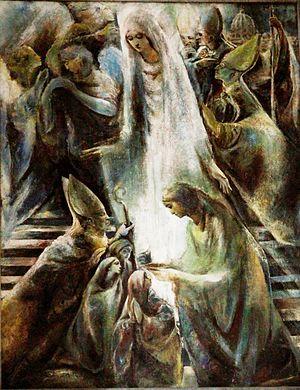
La basilique Notre-Dame du Rosaire, ou simplement basilique du Rosaire, est une église située à la Cova da Iria, en Fátima, dans l'enceinte du sanctuaire de Fátima, au Portugal.